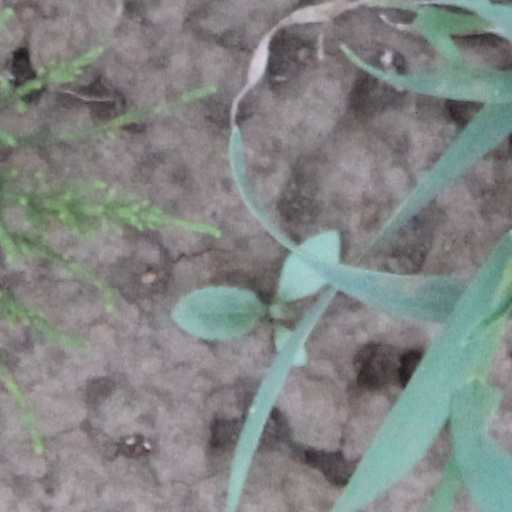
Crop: wheat